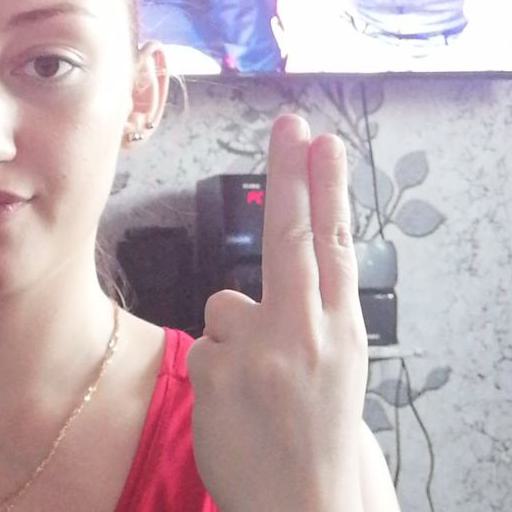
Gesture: two_up_inverted